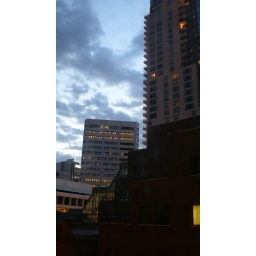
Looking out the office window shortly before sunset. Windows desperately in need of washing.